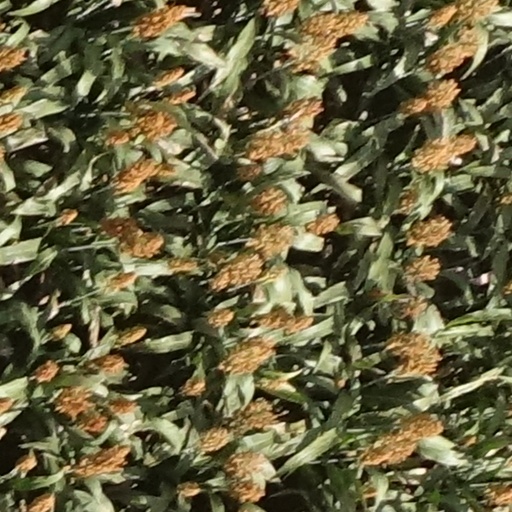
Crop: sorghum